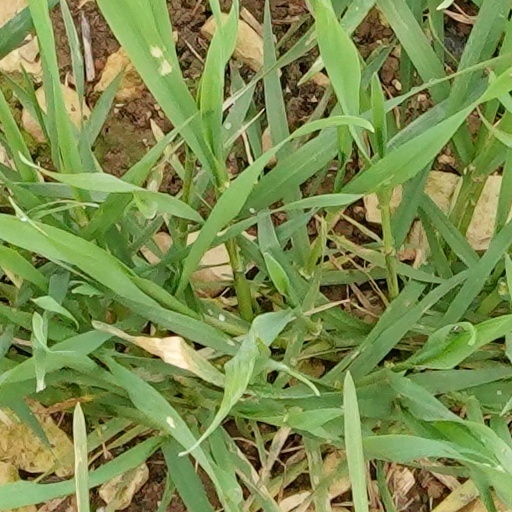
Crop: wheat